Auld Robin Gray

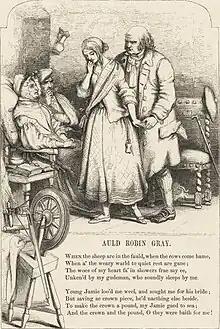
"Auld Robin Gray" from "The Book of British Ballads" (1842)

Auld Robin Gray is the title of a Scots ballad written by the Scottish poet Lady Anne Lindsay in 1772. According to the Biographical Dictionary of Scottish Women, Lindsay's song began as a song sung by Sophia Johnston of Hilton .